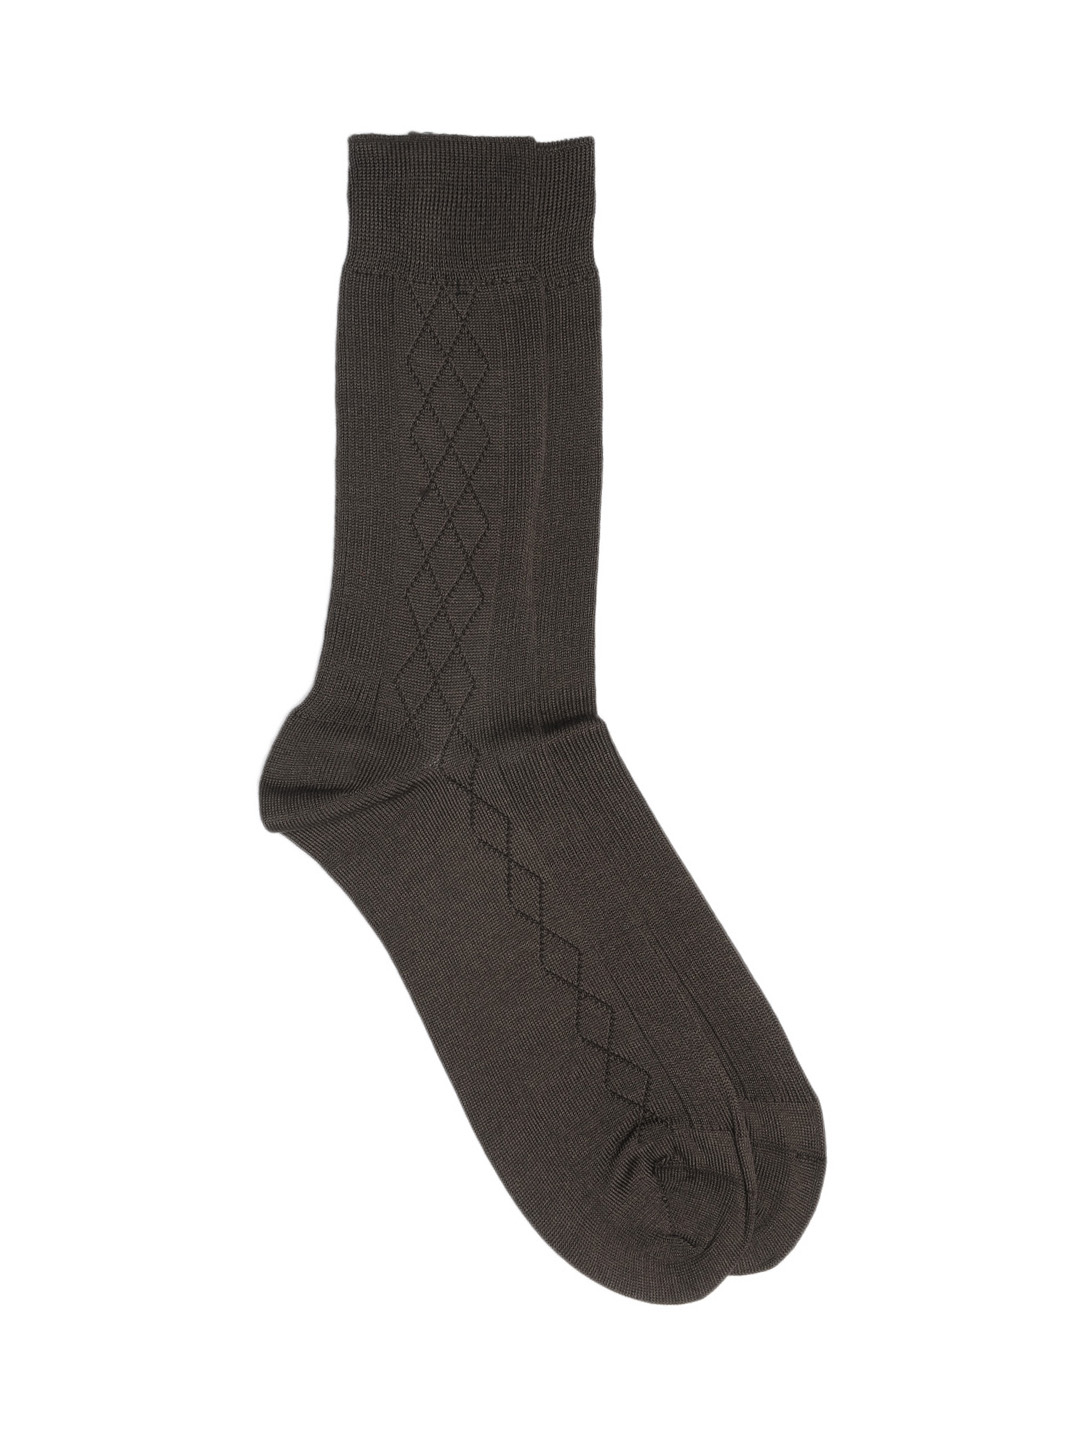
Raymond Men Brown Socks
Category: Accessories / Socks / Socks
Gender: Men
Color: Brown
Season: Summer 2016
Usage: Casual